Oklahoma City sonic boom tests

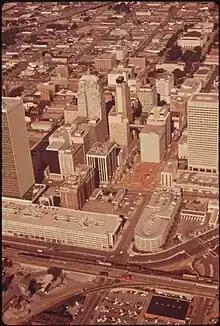
Aerial view of Oklahoma City (1974 photograph)

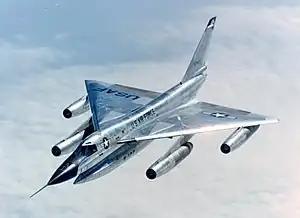
A Convair B-58 Hustler, one of the airplane models used in the Oklahoma City sonic boom tests

The Oklahoma City sonic boom tests, also known as Operation Bongo II, refer to a controversial experiment, organized by the Federal Aviation Administration (FAA), in which 1,253 sonic booms were generated over Oklahoma City, Oklahoma, over a period of six months starting in February 1964. The experiment was intended to quantify the effects of transcontinental supersonic transport (SST) aircraft on a city, to measure the booms' effect on structures and public attitude, and to develop standards for boom prediction and insurance data.